Claude Duval (opera)

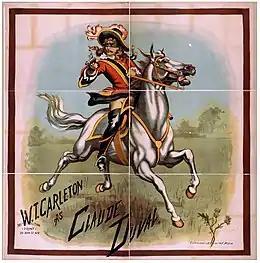
1882 poster of William T. Carleton in the New York production of "Claude Duval"

Claude Duval – or Love and Larceny is a comic opera with music by Edward Solomon to a libretto by Henry Pottinger Stephens. The plot is loosely based on supposed events in the life of the seventeenth century highwayman, Claude Duval.